Jack Critchley

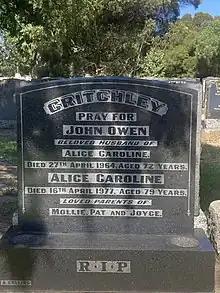
a colour photograph of a square-shaped gravestone of dark grey stone with pale lettering

Long periods of absence from the Senate due to illness in his latter years resulted in his resignation as opposition whip in September 1957, and he did not contest the 1958 Australian federal election. He was replaced in the first position on the ALP ticket by Jim Toohey, who was elected. Critchley retired from the Senate on 30 June 1959 at the conclusion of his term.